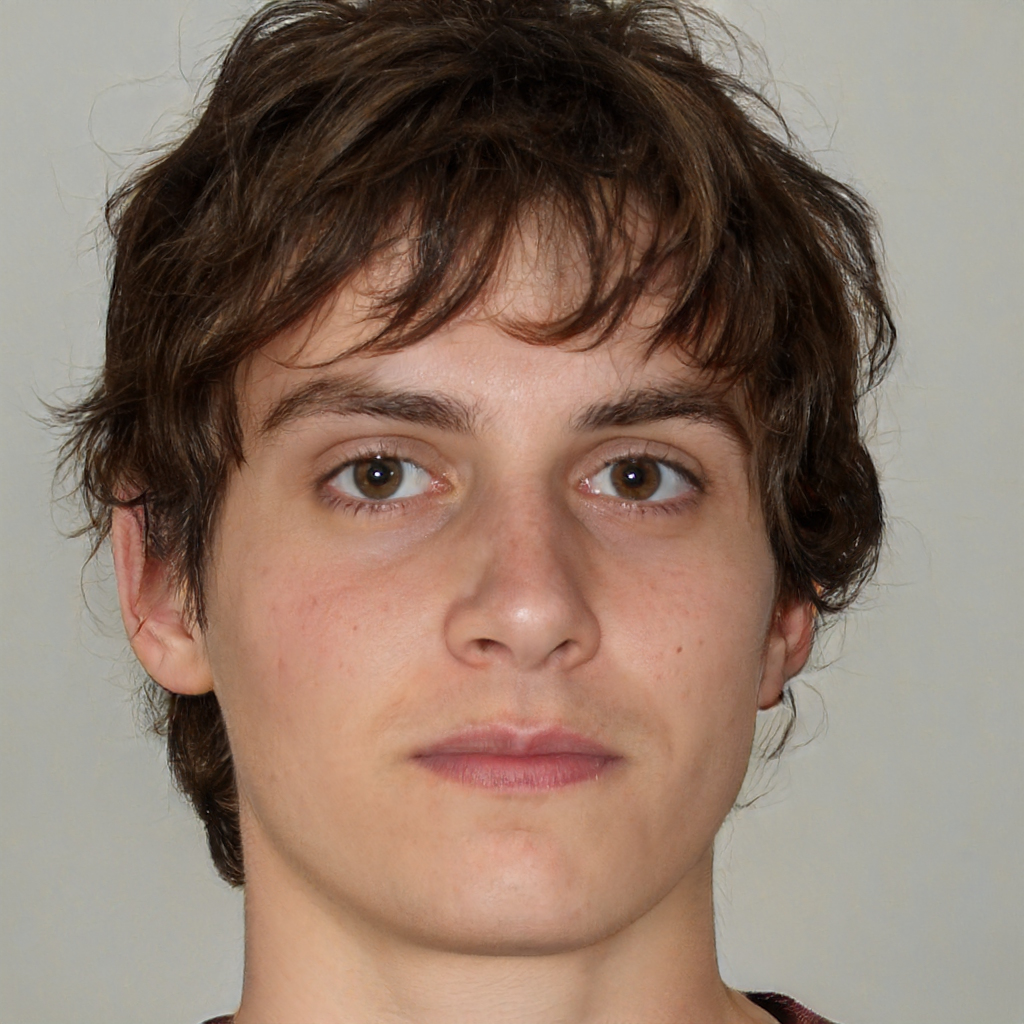
Gender: Male